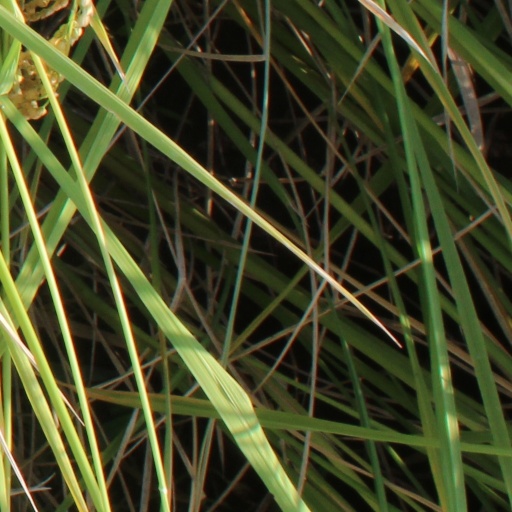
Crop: rice